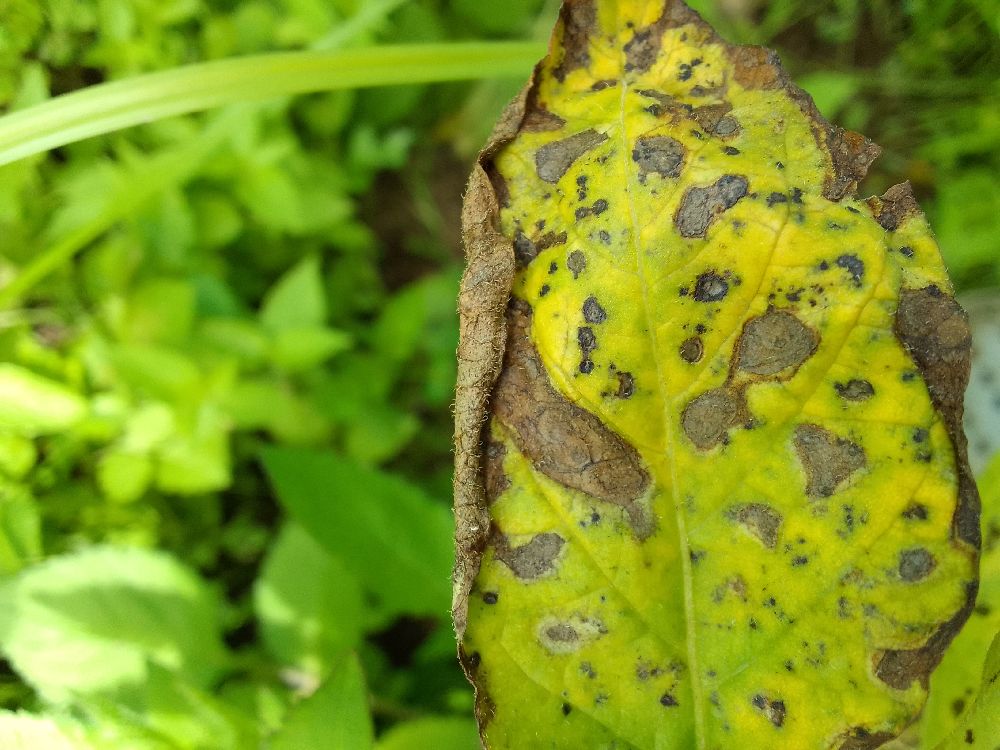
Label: Early blight